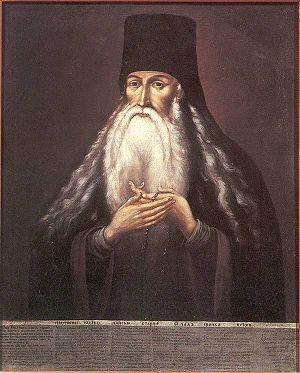
Saint Païssy Velitchkovsky, né à Poltava le 23 décembre 1722 et décédé au monastère de Neamț le 15 novembre 1794, a été le chef spirituel d'une communauté. Il a joué un rôle important dans l'histoire de l'église orthodoxe slave.